Moo shu pork

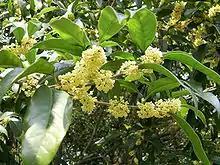
Blossoms of the sweet osmanthus tree

In its traditional Chinese version, moo shu pork consists of sliced pork tenderloin, cucumber, and scrambled eggs, stir-fried in lard together with bite-sized cuttings of wood ear mushrooms (black fungus). Historically the original dish in Shandong Confucius family cuisine contained bamboo shoots. It was adapted into normal commercial in Shandong province also Beijing cuisine replacing bamboo with rehydrated dried daylily blossoms. When home-cooked either may be replaced with cucumber. The dish is seasoned with minced ginger and garlic, scallions, soy sauce, and rice cooking wine (usually "huangjiu"). The dish is traditionally eaten by itself.